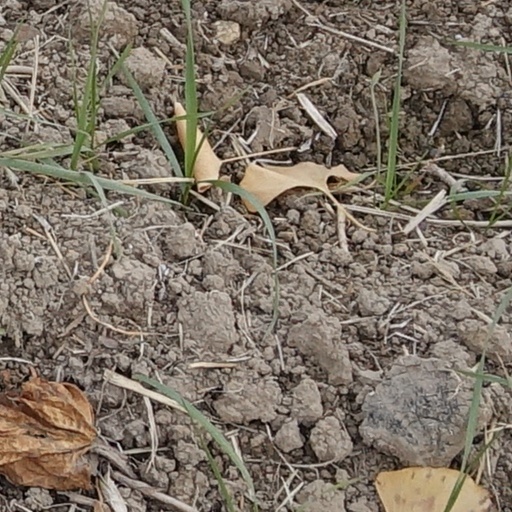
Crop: wheat